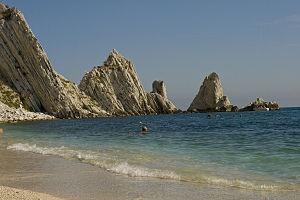
Les Marches sont une région d'Italie centrale dont le siège se situe dans la Ville portuaire d'Ancône, et qui compte 1,528 210 millions d'habitants sur 9 401,38 km² au 30 avril 2018.